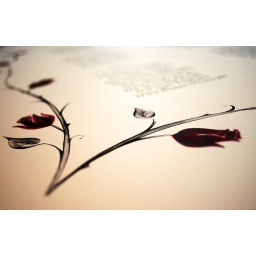
red rose alternative style wedding table plan in handwritten calligraphy